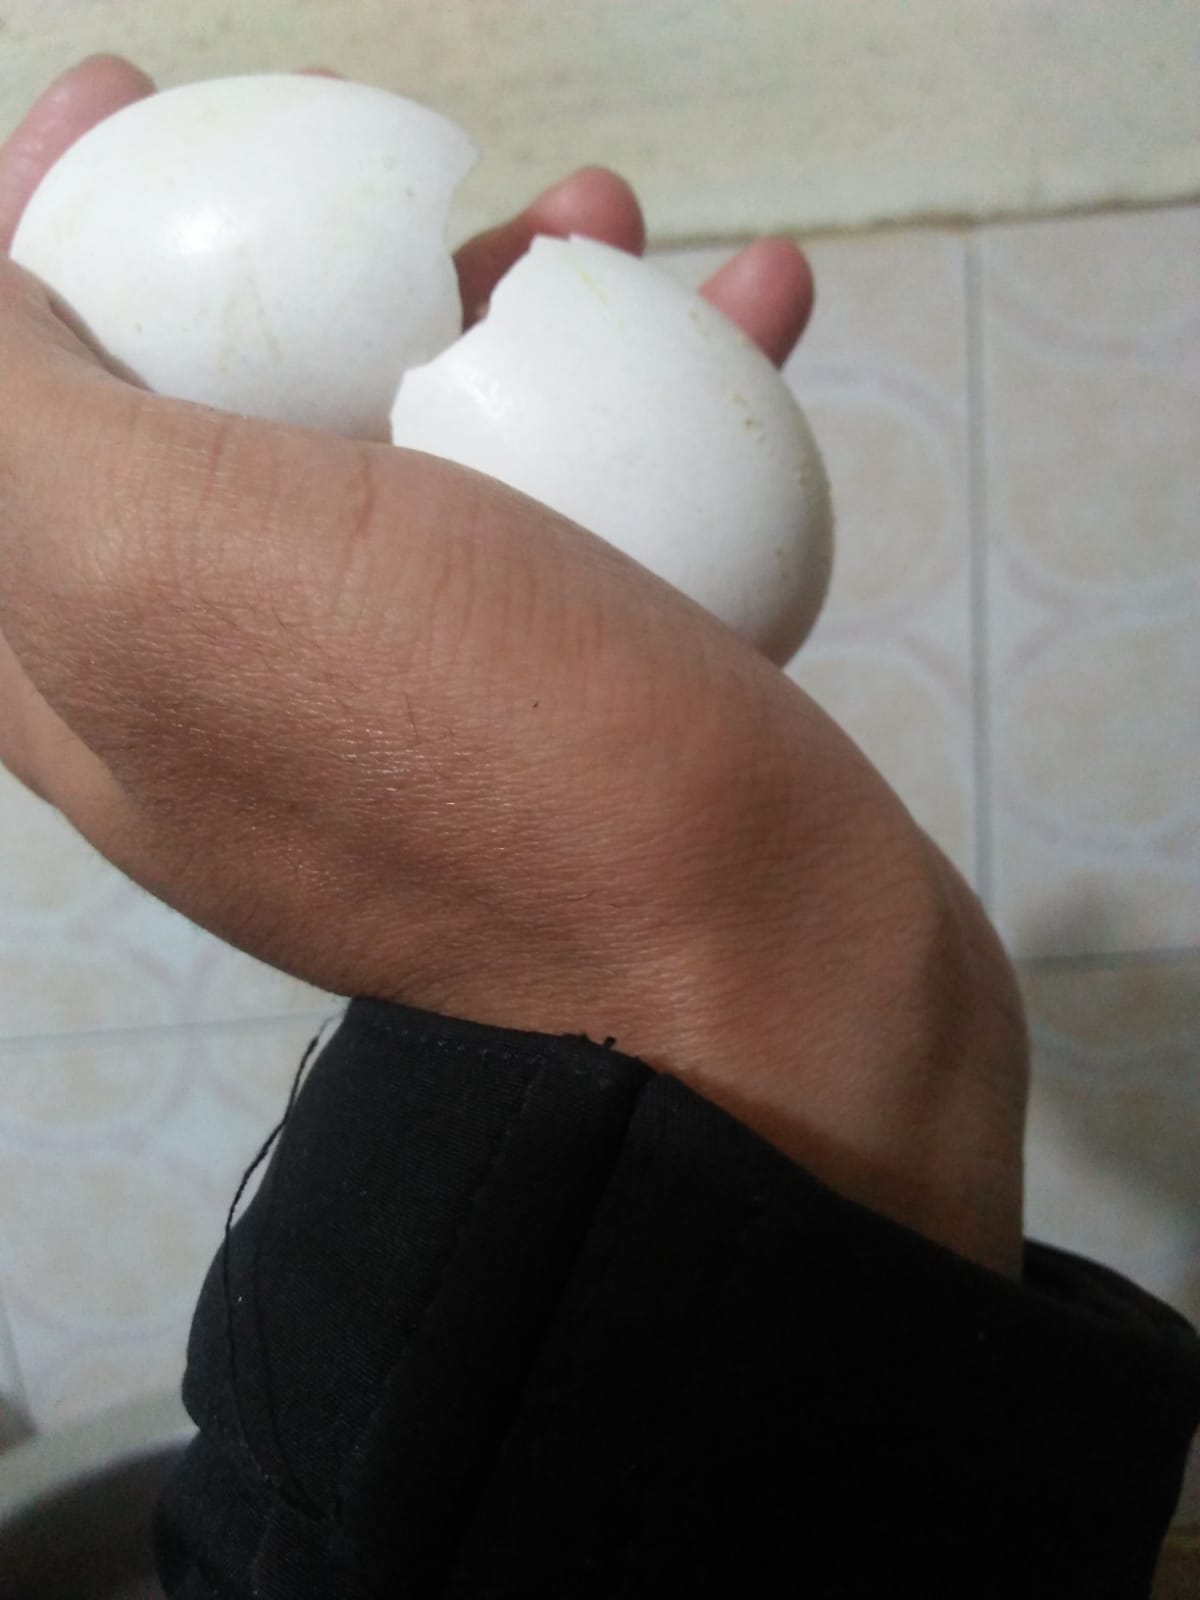
Label: eggshells